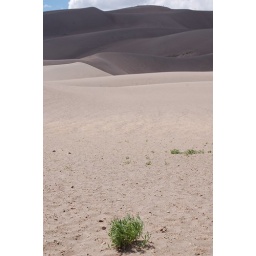
Amazingly enough, grass and weeds do grow under the sand